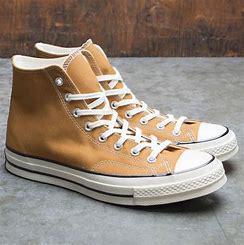
Brand: Converse
Model: Chuck 70 Hi Canvas